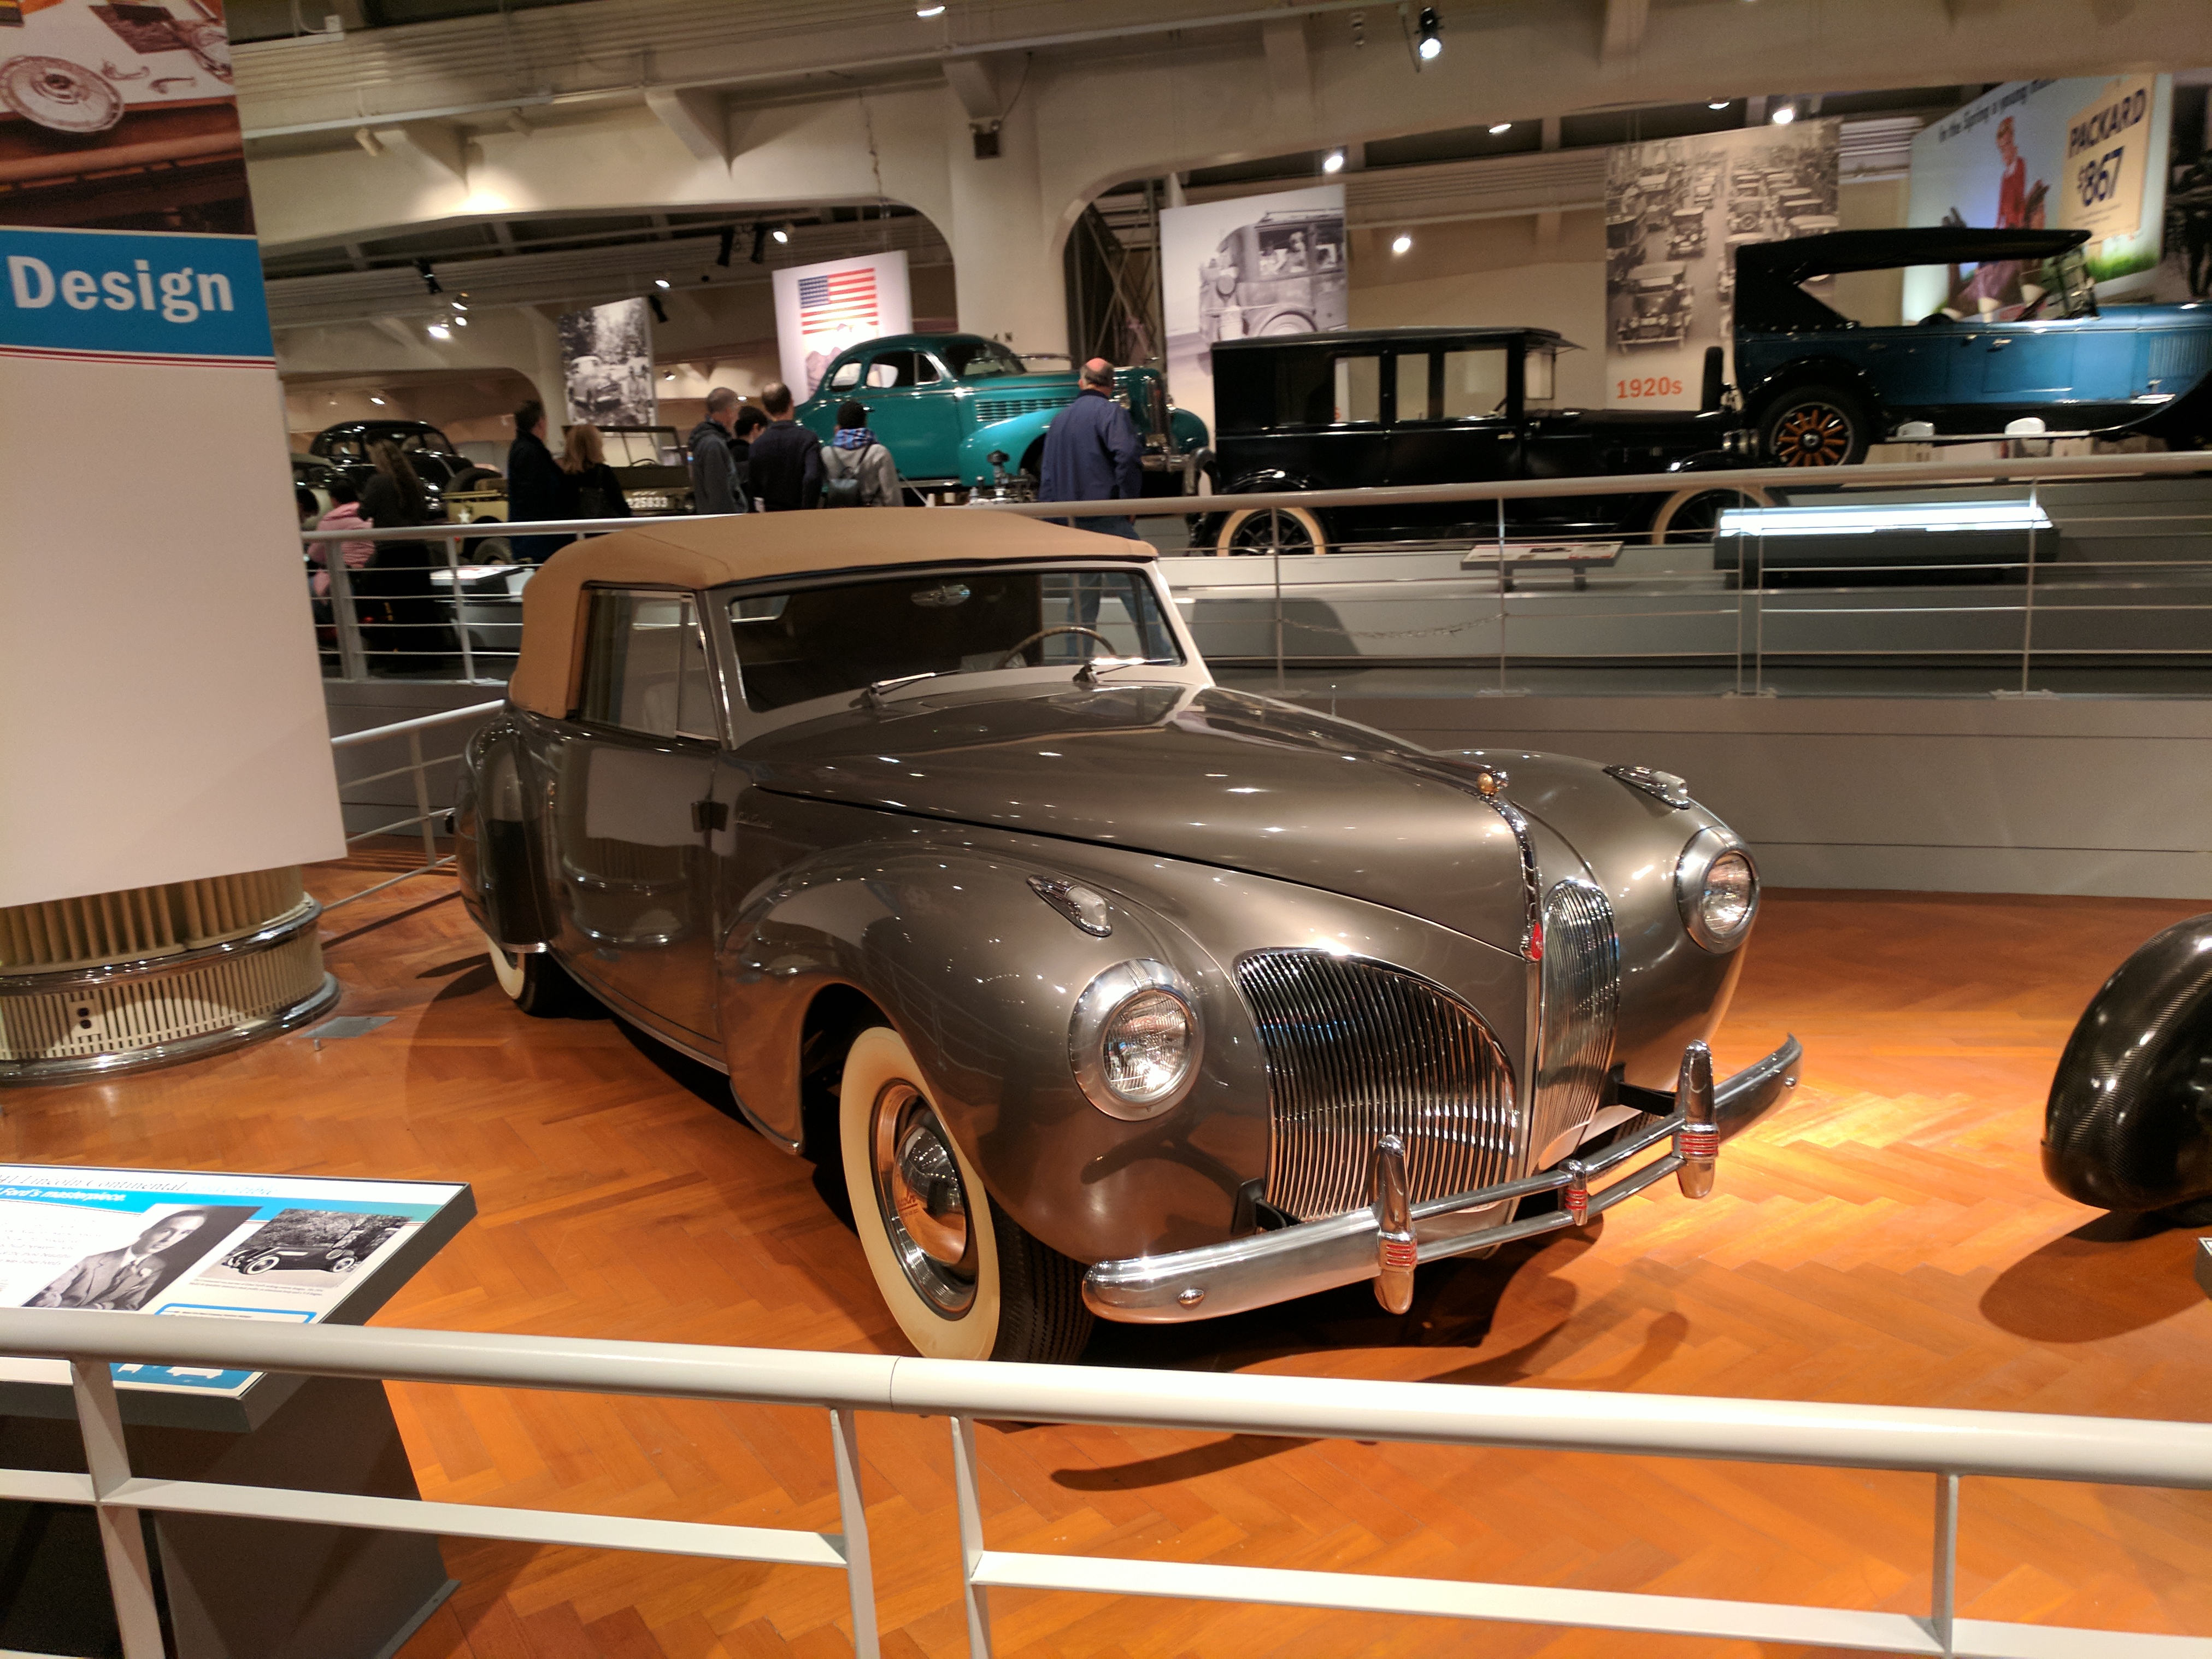
ford, museum, car, cars, auto, automobile, automobiles, machine, machines, land vehicle, vehicle, classic car, classic, antique car, coupe, vintage car, luxury vehicle, automotive design, sedan, mid size car, full size car, custom car, convertible, auto show, Bristol 401